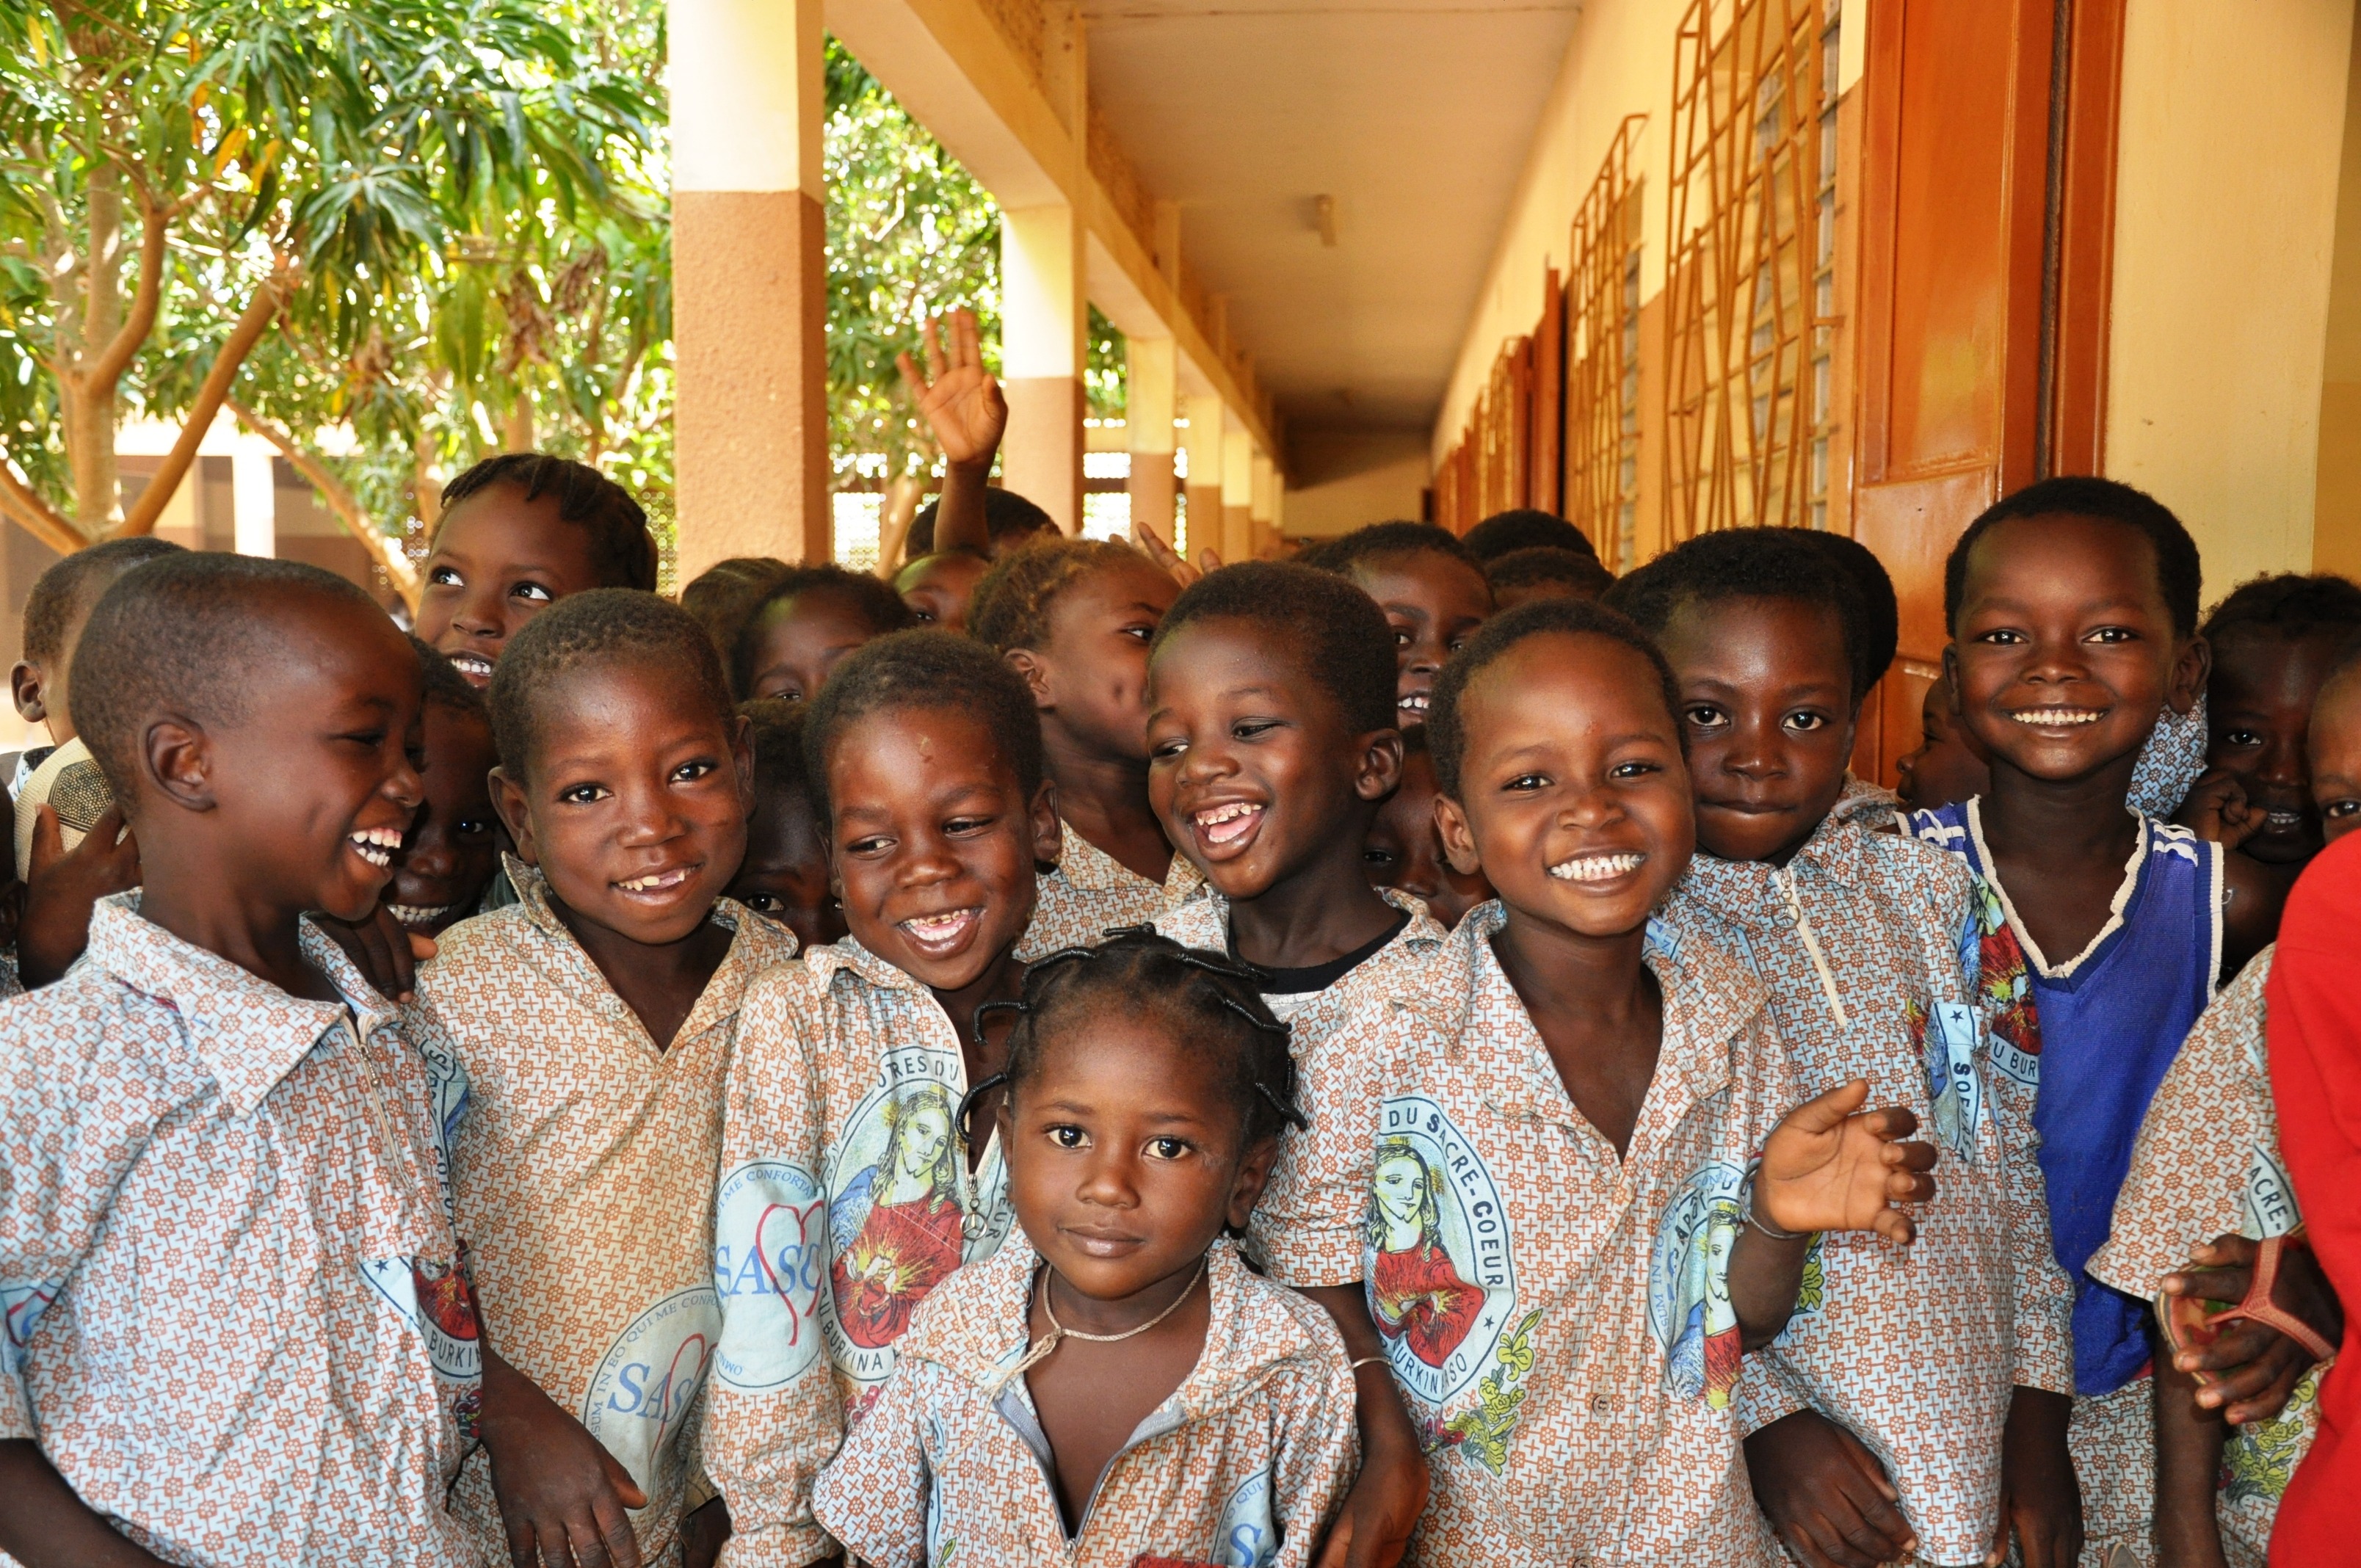
person, people, youth, community, africa, child, smile, laugh, education, family, children, kindergarten, class, burkina faso, social group